Shinarump Conglomerate

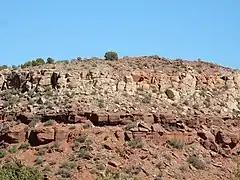
Shinarump Conglomerate at the Shinarump Cliffs, its type area

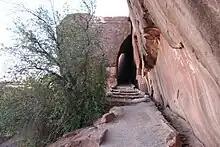
Massive, fallen Shinarump Conglomerate block (erosion-resistant) at start of trail (viewed up-trail) down to White House Ruin, Canyon De Chelly National Monument (Note: pictured beside smooth-sided cliffs of the underlying De Chelly Sandstone)

The Shinarump Conglomerate is a geologic formation found in the Four Corners region of the United States. It was deposited in the early part of the Late Triassic period.